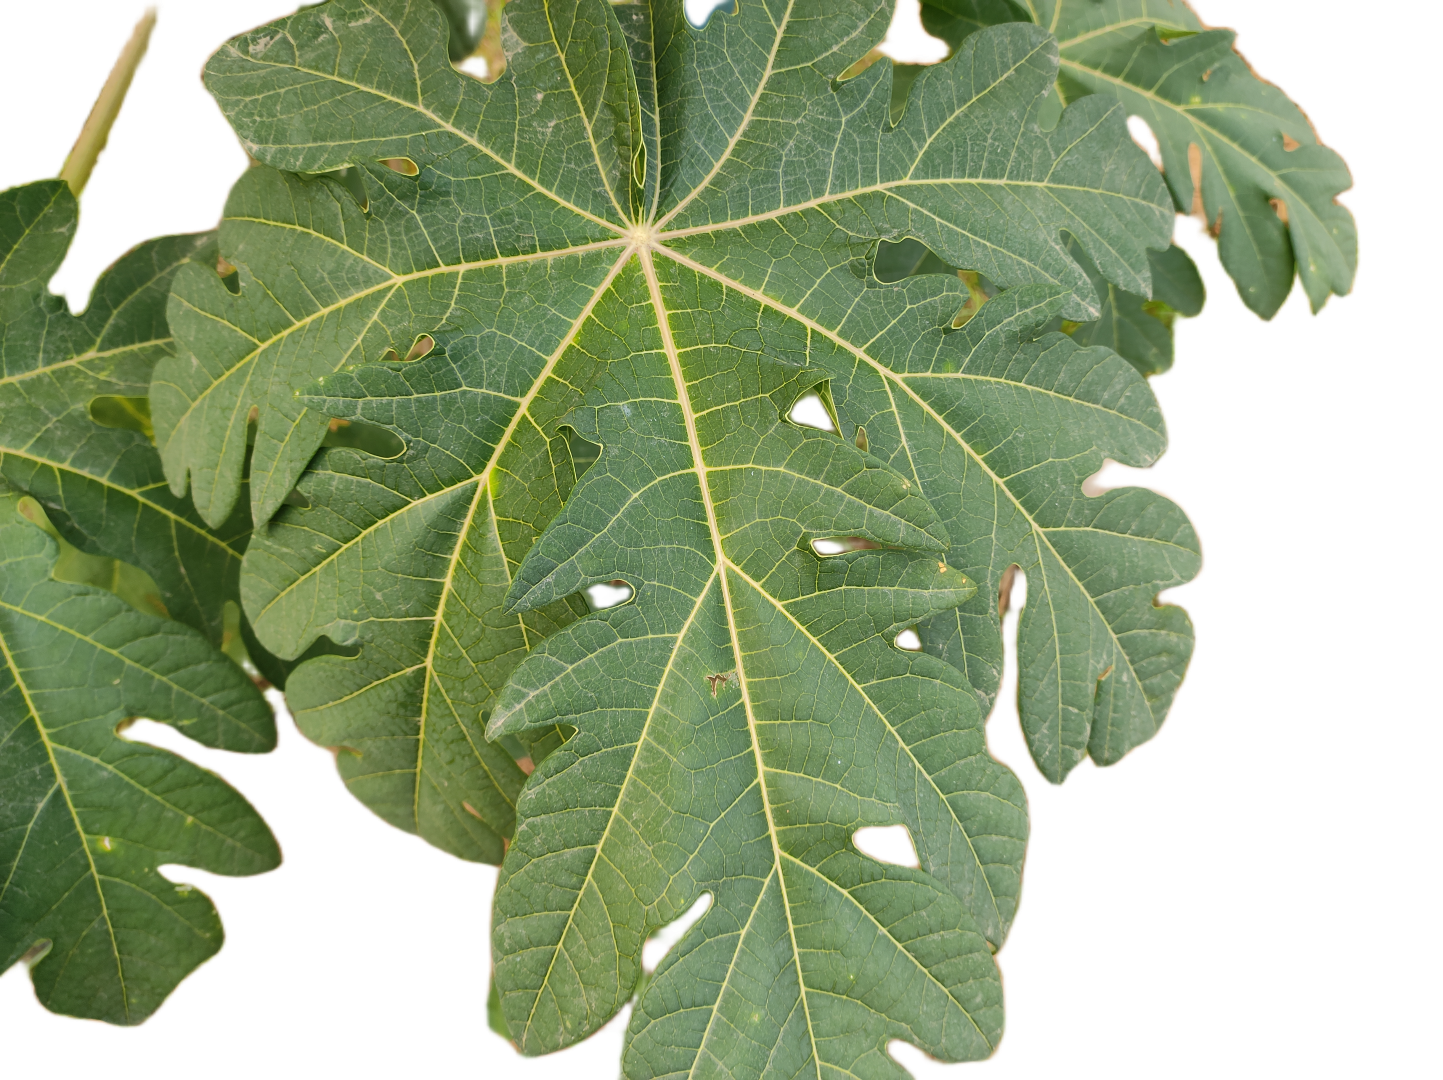
Crop: Papaya
Label: Carica_Insect_Hole